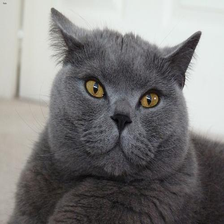
Species: cat
Breed: British Shorthair